With a Tangled Skein

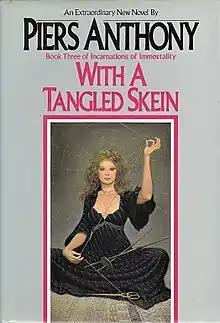
First edition

With a Tangled Skein is a fantasy novel by Piers Anthony. It is the third of eight books in the "Incarnations of Immortality" series. In it, Niobe agrees to become one of the three aspects of the incarnation of Fate, in an attempt to thwart the plans of Satan.